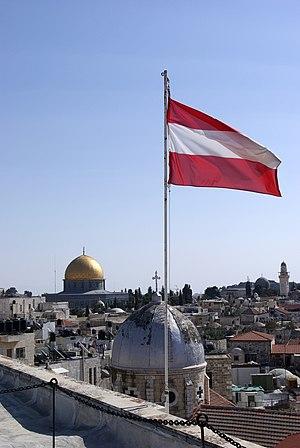
Cette photo est prise depuis le toit-terrasse de l'hospice autrichien de la Sainte Famille, qui se trouve dans le quartier musulman de la vieille ville de Jérusalem, en regardant vers le sud. Le bâtiment avec le dôme argenté au premier plan est celui de l'église catholique arménienne ""Notre Dame du Spasme"". Devant cette église se trouve la quatrième station du chemin de croix. Plus loin à gauche, la coupole dorée du Dôme du Rocher. Sur le bâtiment flotte le drapeau autrichien.